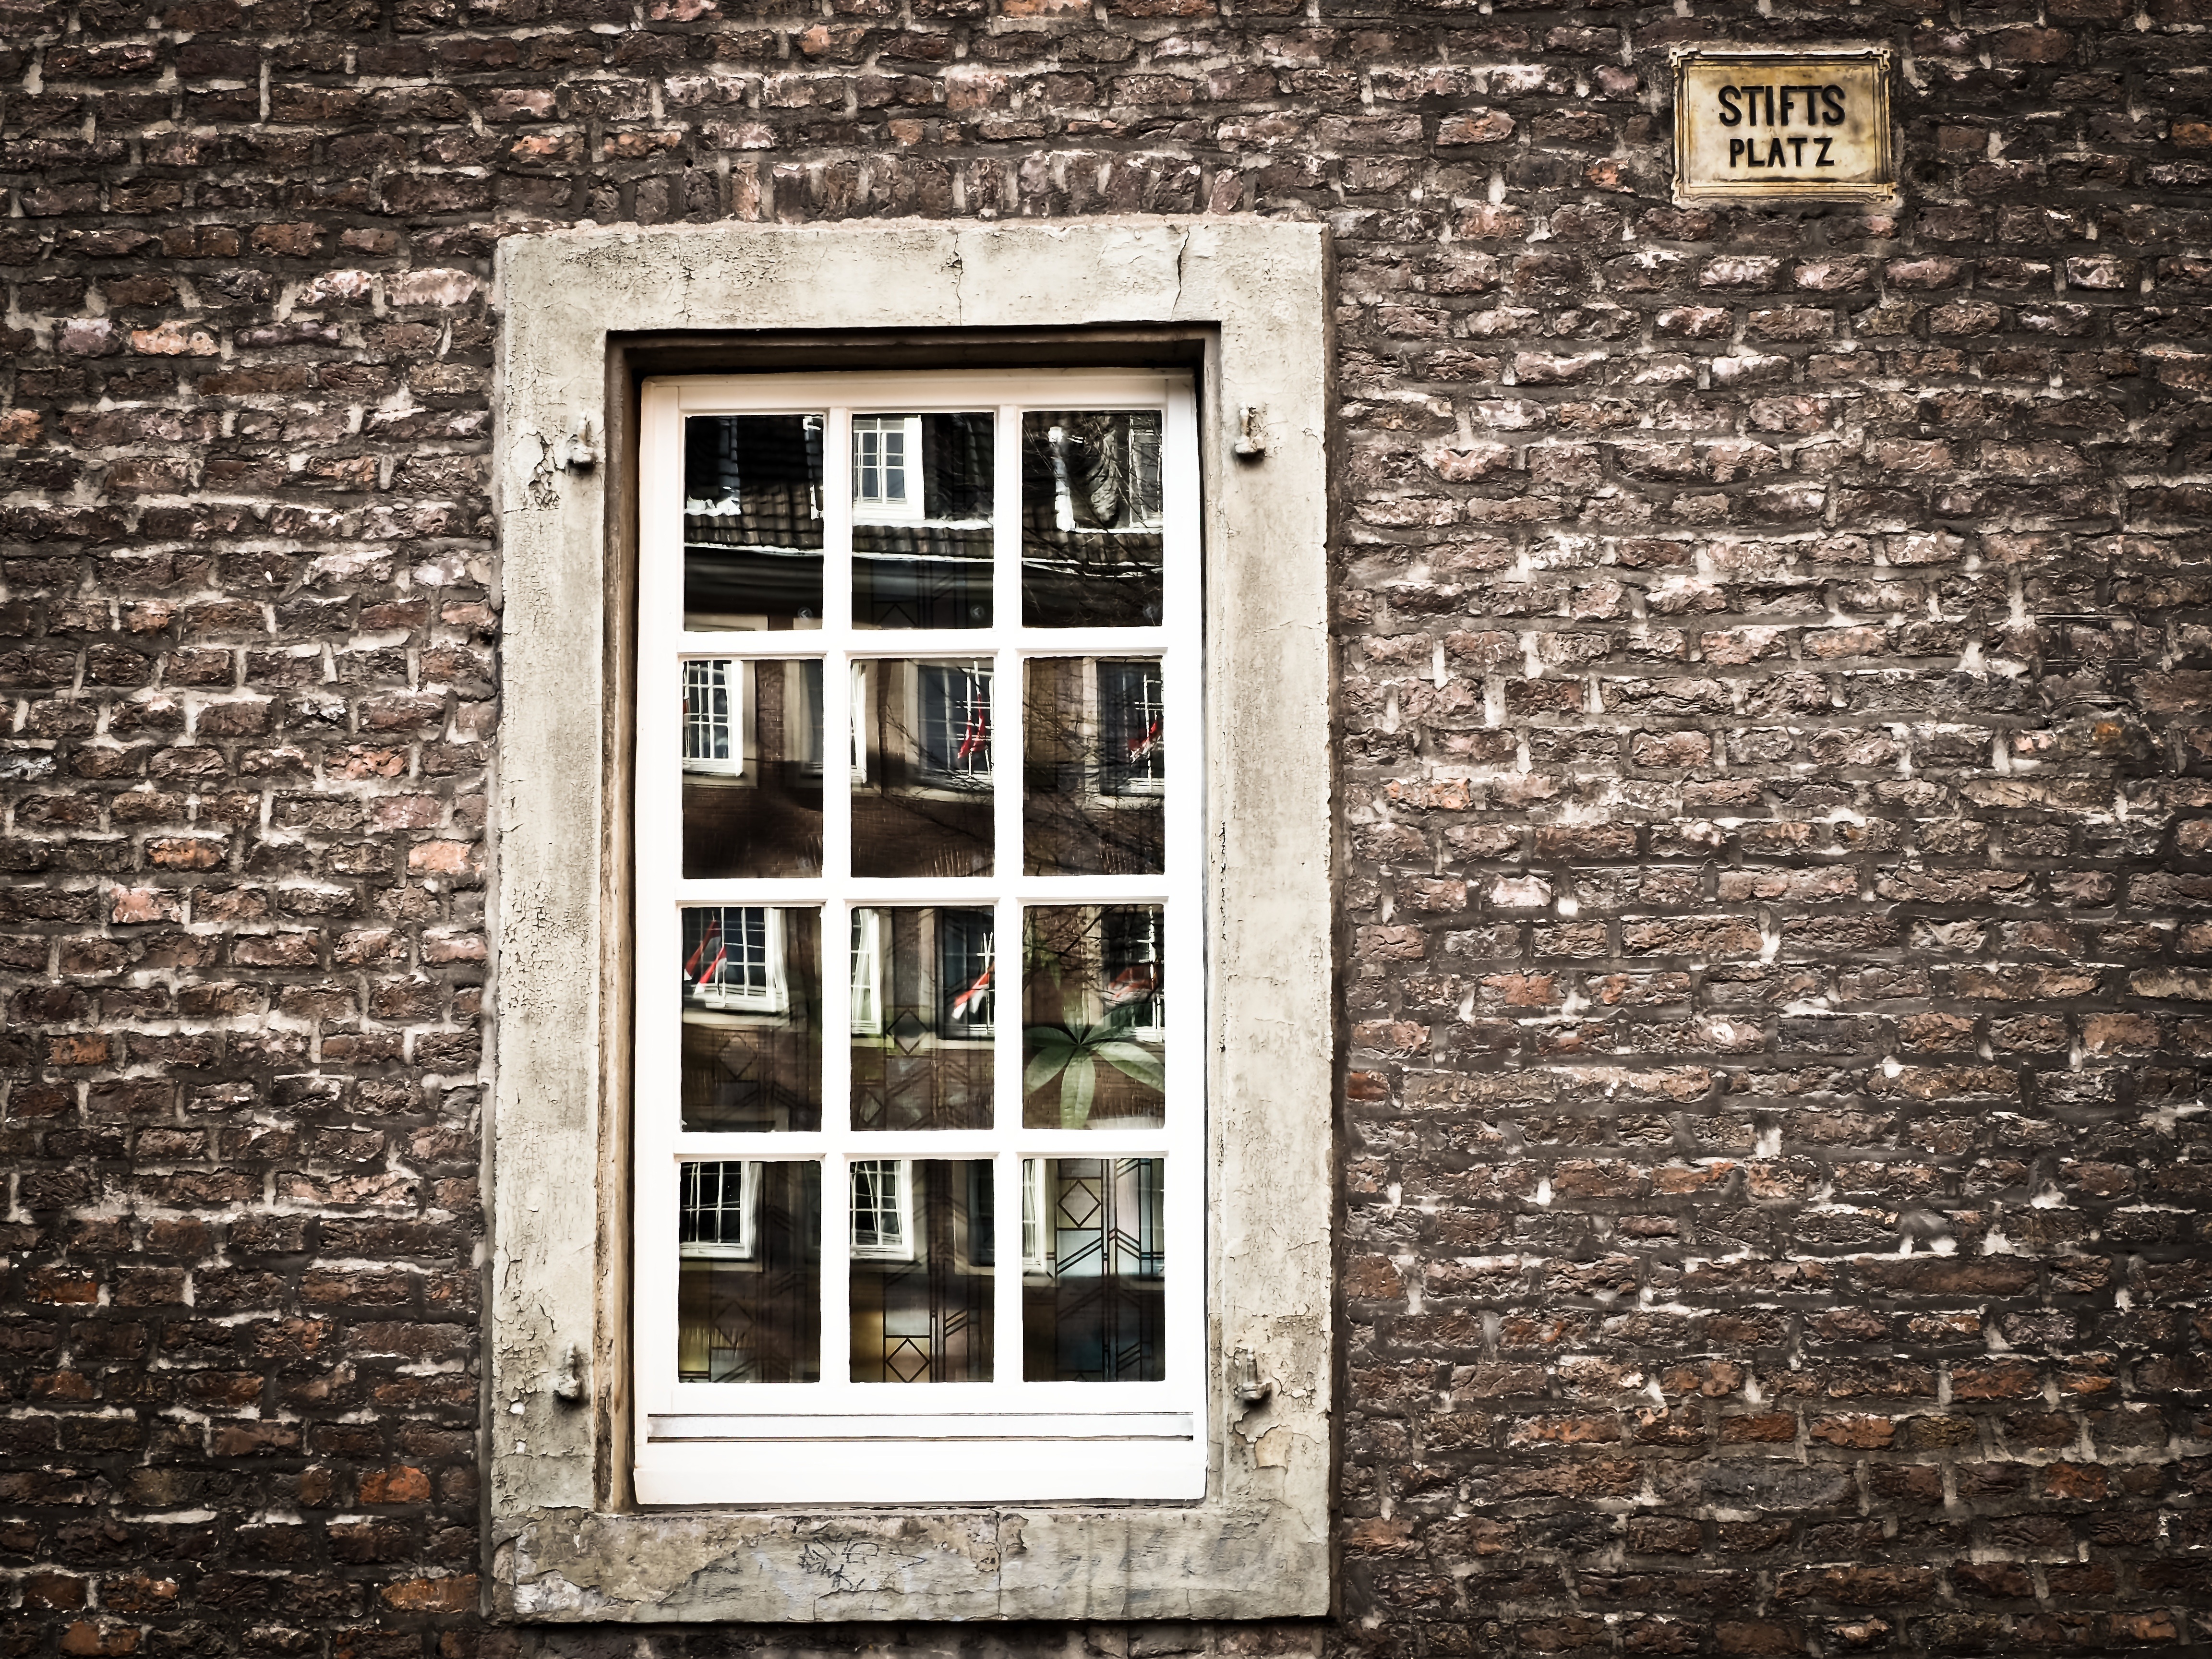
wood, house, window, glass, building, atmosphere, home, wall, reflection, facade, brick, door, interior design, old town, historically, mirroring, reflection in the window, dusseldorf, sash window